Wremen station

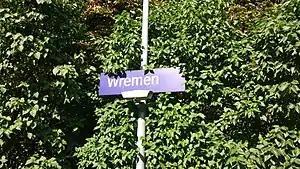

Wremen is a railway station on the Nordseebahn line from Cuxhaven to Bremerhaven in Northwestern Germany. It is situated close to the village of Wremen.